Clara Tauson

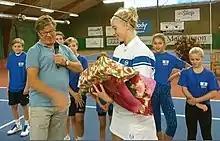
Tauson wins her first ITF title in Stockholm, 2017

In 2017, Tauson made her debut for the Denmark Fed Cup team. She lost her doubles but Denmark won the match. At the European Youth Olympic Festival in July, she won the tennis tournament as the top seed. In September she made her Grand Slam debut at the junior competition of US Open but did not make it to the main draw. The same month, she debuted on the professional ITF Women's Circuit. In October, she entered the WTA world-rankings when she reached her first ITF final. The following month, she took her first ITF title. Her biggest victories in 2018 were the European Junior Championship in girls' singles and Osaka Mayor's Cup, her first Grade-A junior tournament win. She got a sponsor contract with Japanese sports equipment producer Yonex. At the end of the year, she won bronze at the ITF Junior Masters.